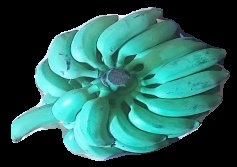
Variety: elakki-bale
Grade: grade3